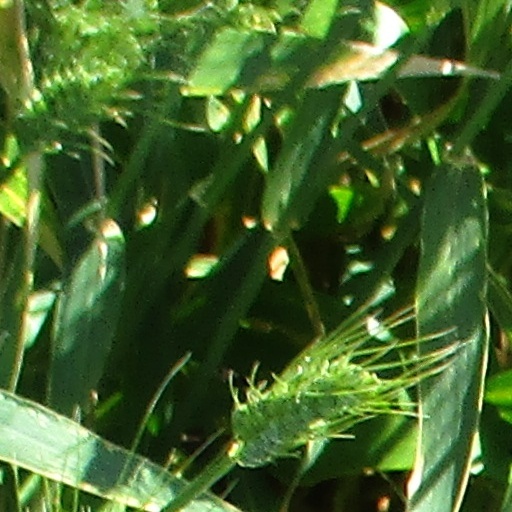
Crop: wheat